Taiwan Railway

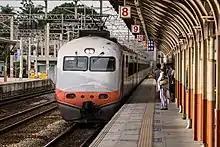
An E1000 series Tze-Chiang Limited Express train arriving at Chiayi Station

Under the "East Railway Improvement Project", the route between Taipei and Hualien was electrified. The section between Badu (in Keelung) and Taitung was improved by changing to 50 kg/m rail, automating traffic signals, and including portions of double tracks. Work began in June 1998 and was completed in December 2004, costing NT$43.691 billion. As part of the project, the Xinguanyin Tunnel (at , the longest double track railway tunnel in Taiwan) and the New Yongchun Tunnel were constructed. The "Continued Improvement of Eastern Railways Project" was approved by the Executive Yuan on June 30, 2003, and involved a stretch between Dongshan and the Wulaokeng River. It included the construction of the elevated Dongshan Station as well as two branch lines. The project cost NT$2.779 billion, began in February 2004, and was completed by the end of 2008.